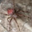
Label: spider